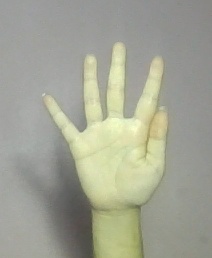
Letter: sheen